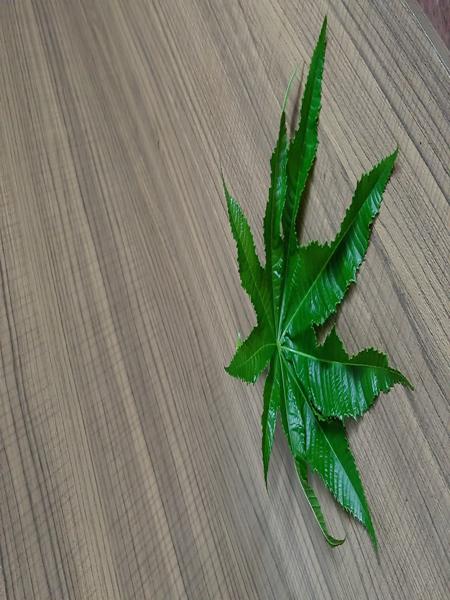
Plant: Castor